Don't Call Me Spinster

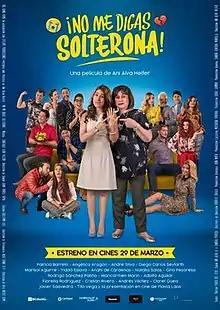
Film poster

Don't Call Me Spinster (Spanish: "No me digas solterona") is a 2018 Peruvian comedy film directed by Ani Alva H, starring Patricia Barreto, Angélica Aragón, Flavia Laos and Gino Pesaressi, with André Silva, Javier Saavedra and Marisol Aguirre in supporting roles.